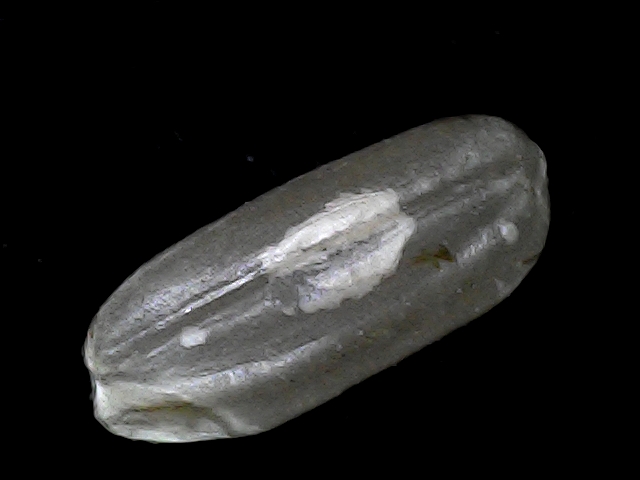
Rice variety: BD52